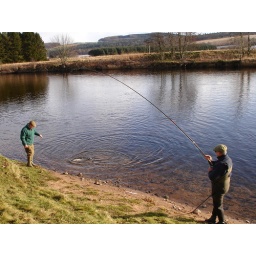
Don Milne ready to beach a fish in the Cellar pool at Park in February 2007.